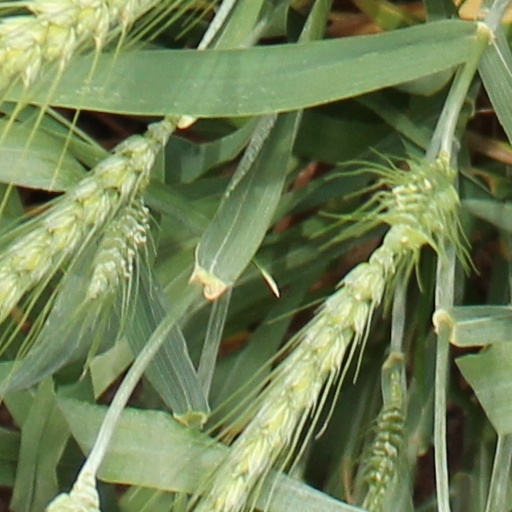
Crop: wheat